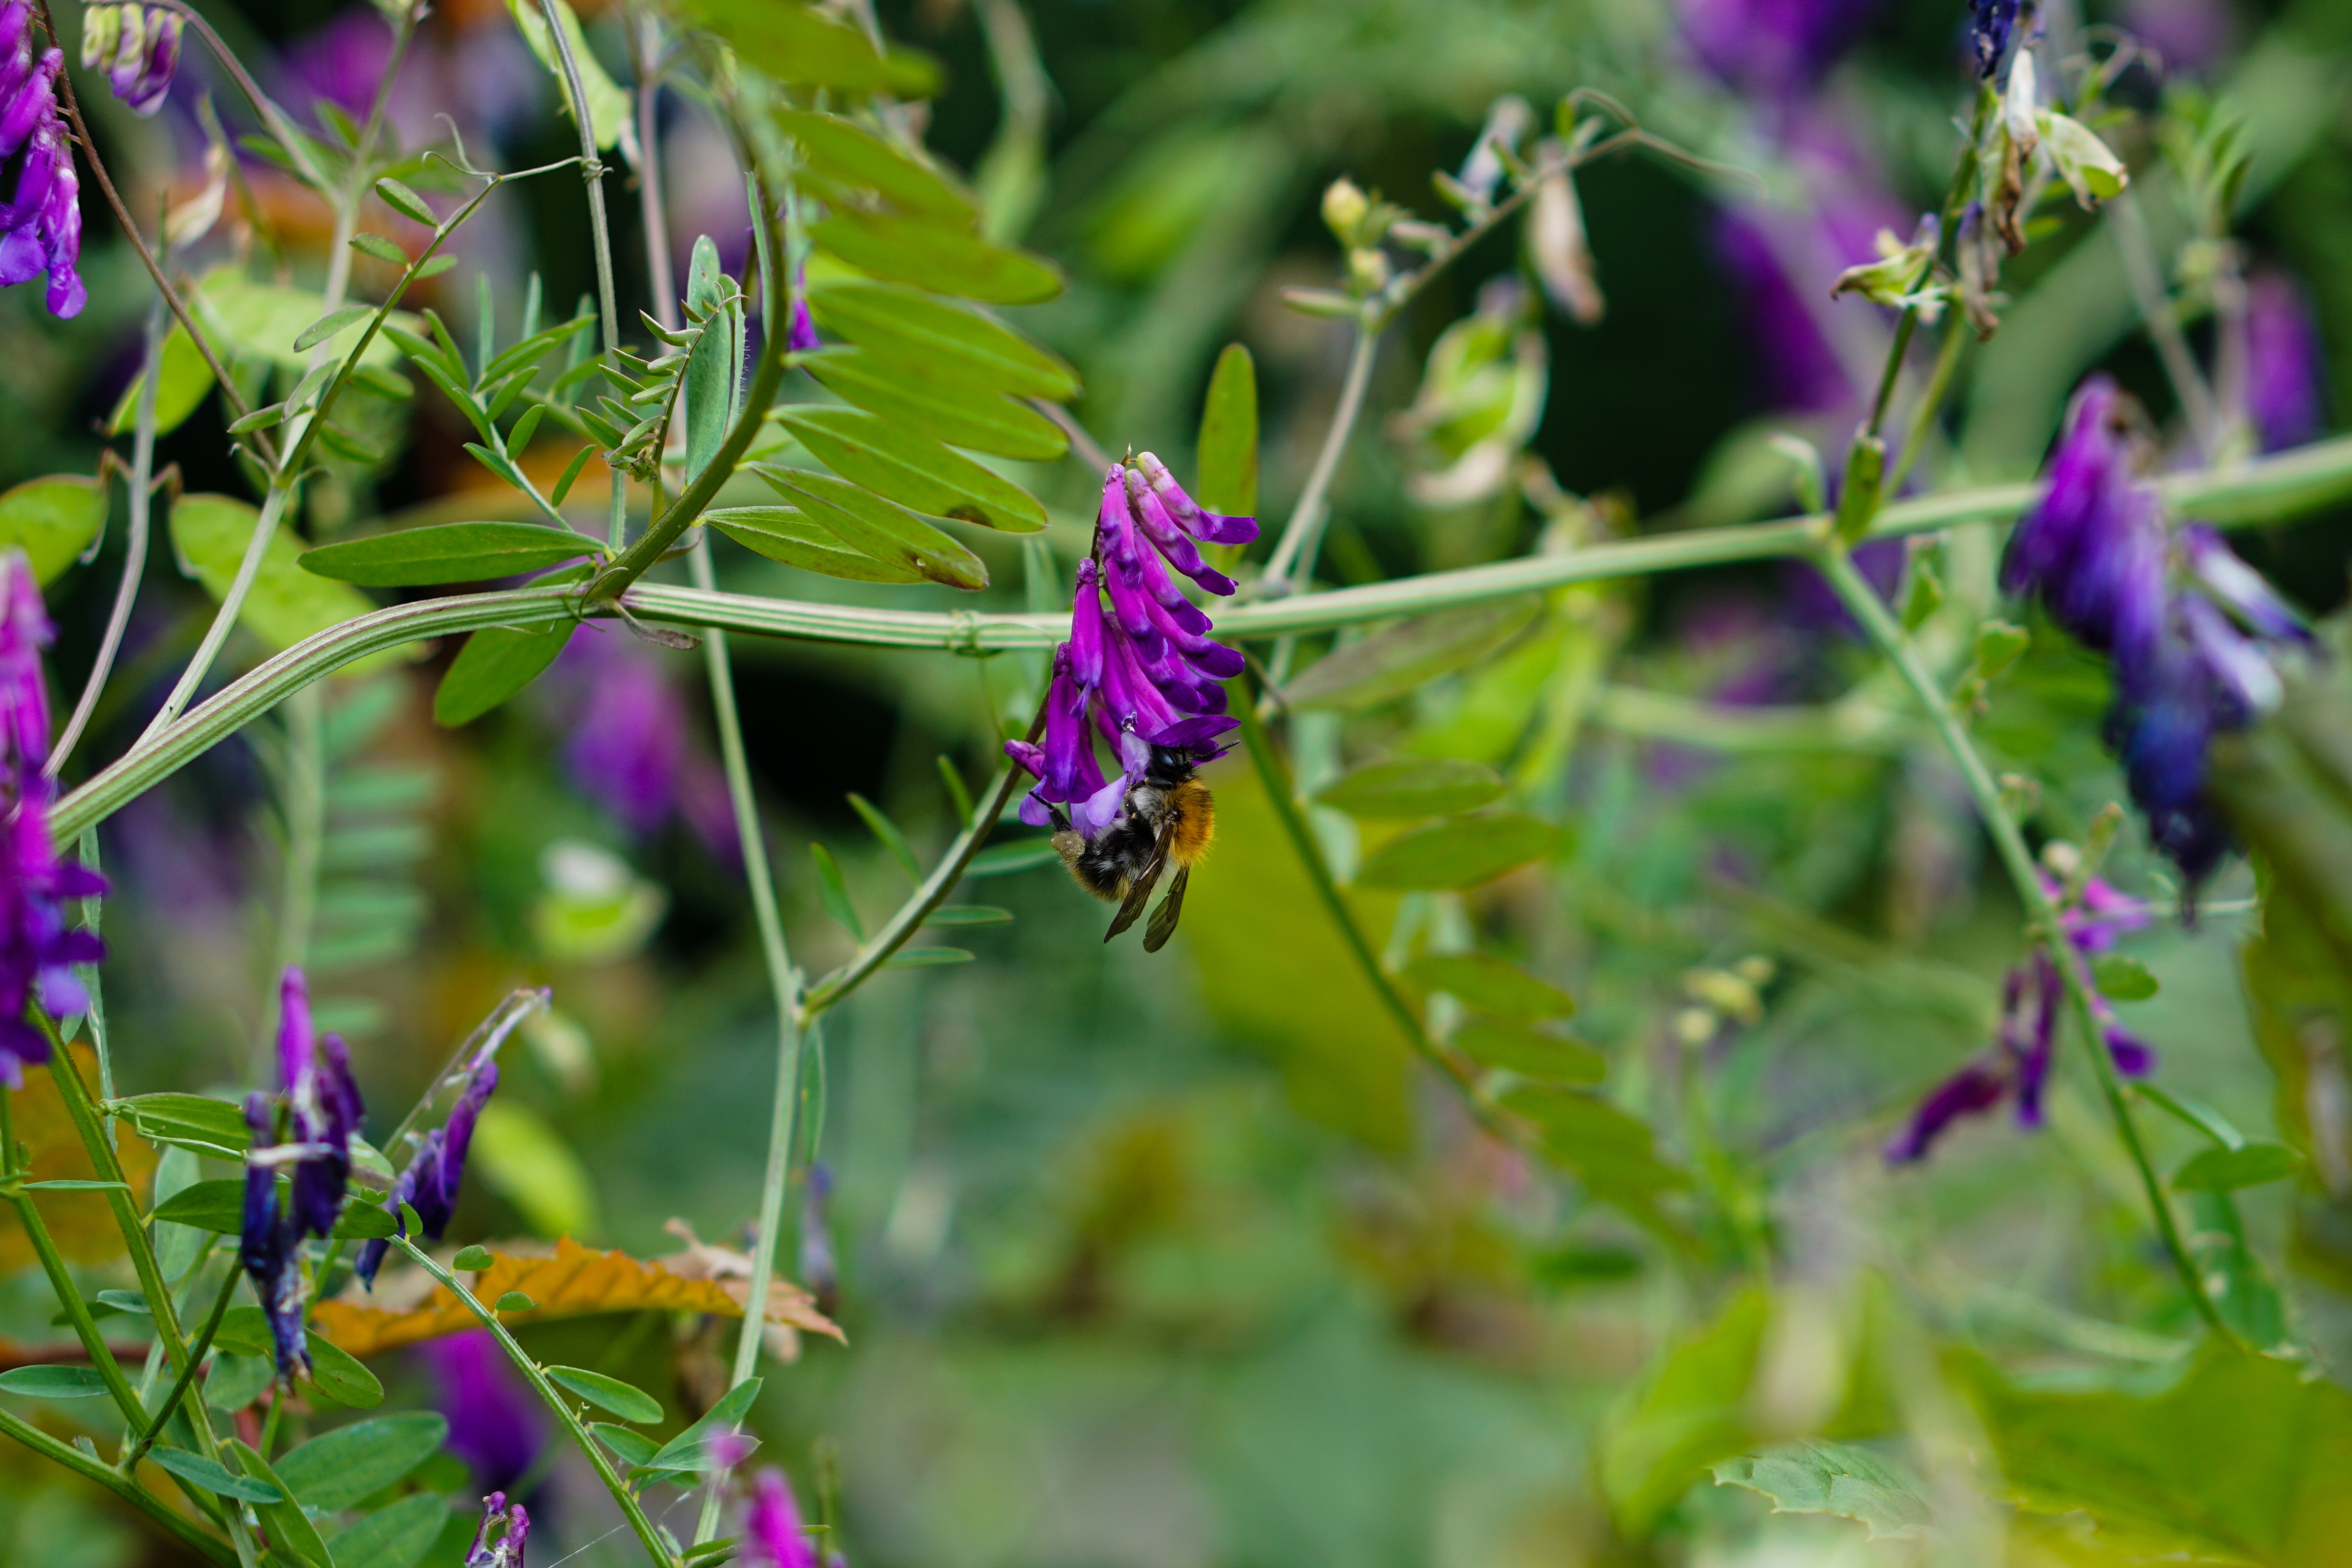
nature, forest, grass, blossom, plant, meadow, leaf, flower, purple, bloom, fly, honey, spring, green, herb, insect, grow, botany, garden, close, flora, wild flower, sprinkle, wildflower, purple flowers, leaves, shrub, violet, out, hummel, macro photography, flowering plant, fabaceae, yellow black, leaflets, shaggy vetch, leguminous, foliage fell, land plant